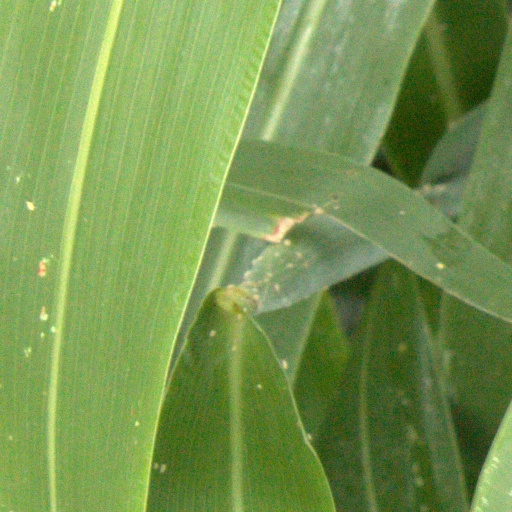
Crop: sorghum